Sugarcane smut

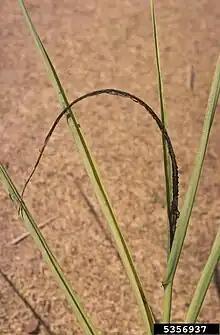
The black whip produced by sugarcane smut

Sugarcane smut is a fungal disease of sugarcane caused by the fungus Sporisorium scitamineum. The disease is known as culmicolous, which describes the outgrowth of fungus of the stalk on the cane. It attacks several sugarcane species and has been reported to occur on a few other grass species as well, but not to a critical amount. The most recognizable characteristic of this disease is a black or gray growth that is referred to as a "smut whip". Resistance to sugarcane smut is the best course of action for management, but also the use of disease free seed is important. On smaller scale operations treatments using hot water and removing infected plants can be effective. The main mode of spore dispersal is the wind but the disease also spreads through the use of infected cuttings. Sugarcane smut is a devastating disease in sugarcane growing areas globally.